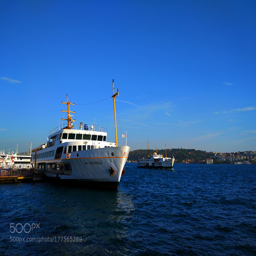
the ferry posed for me